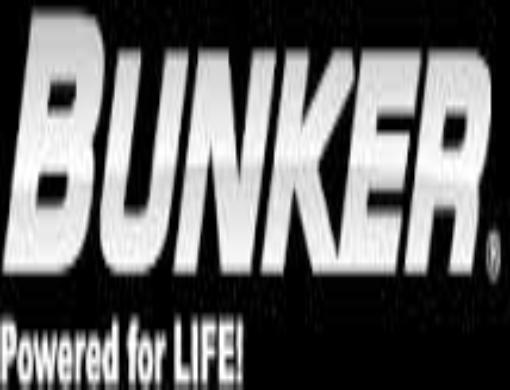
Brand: Bunker
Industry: Clothes